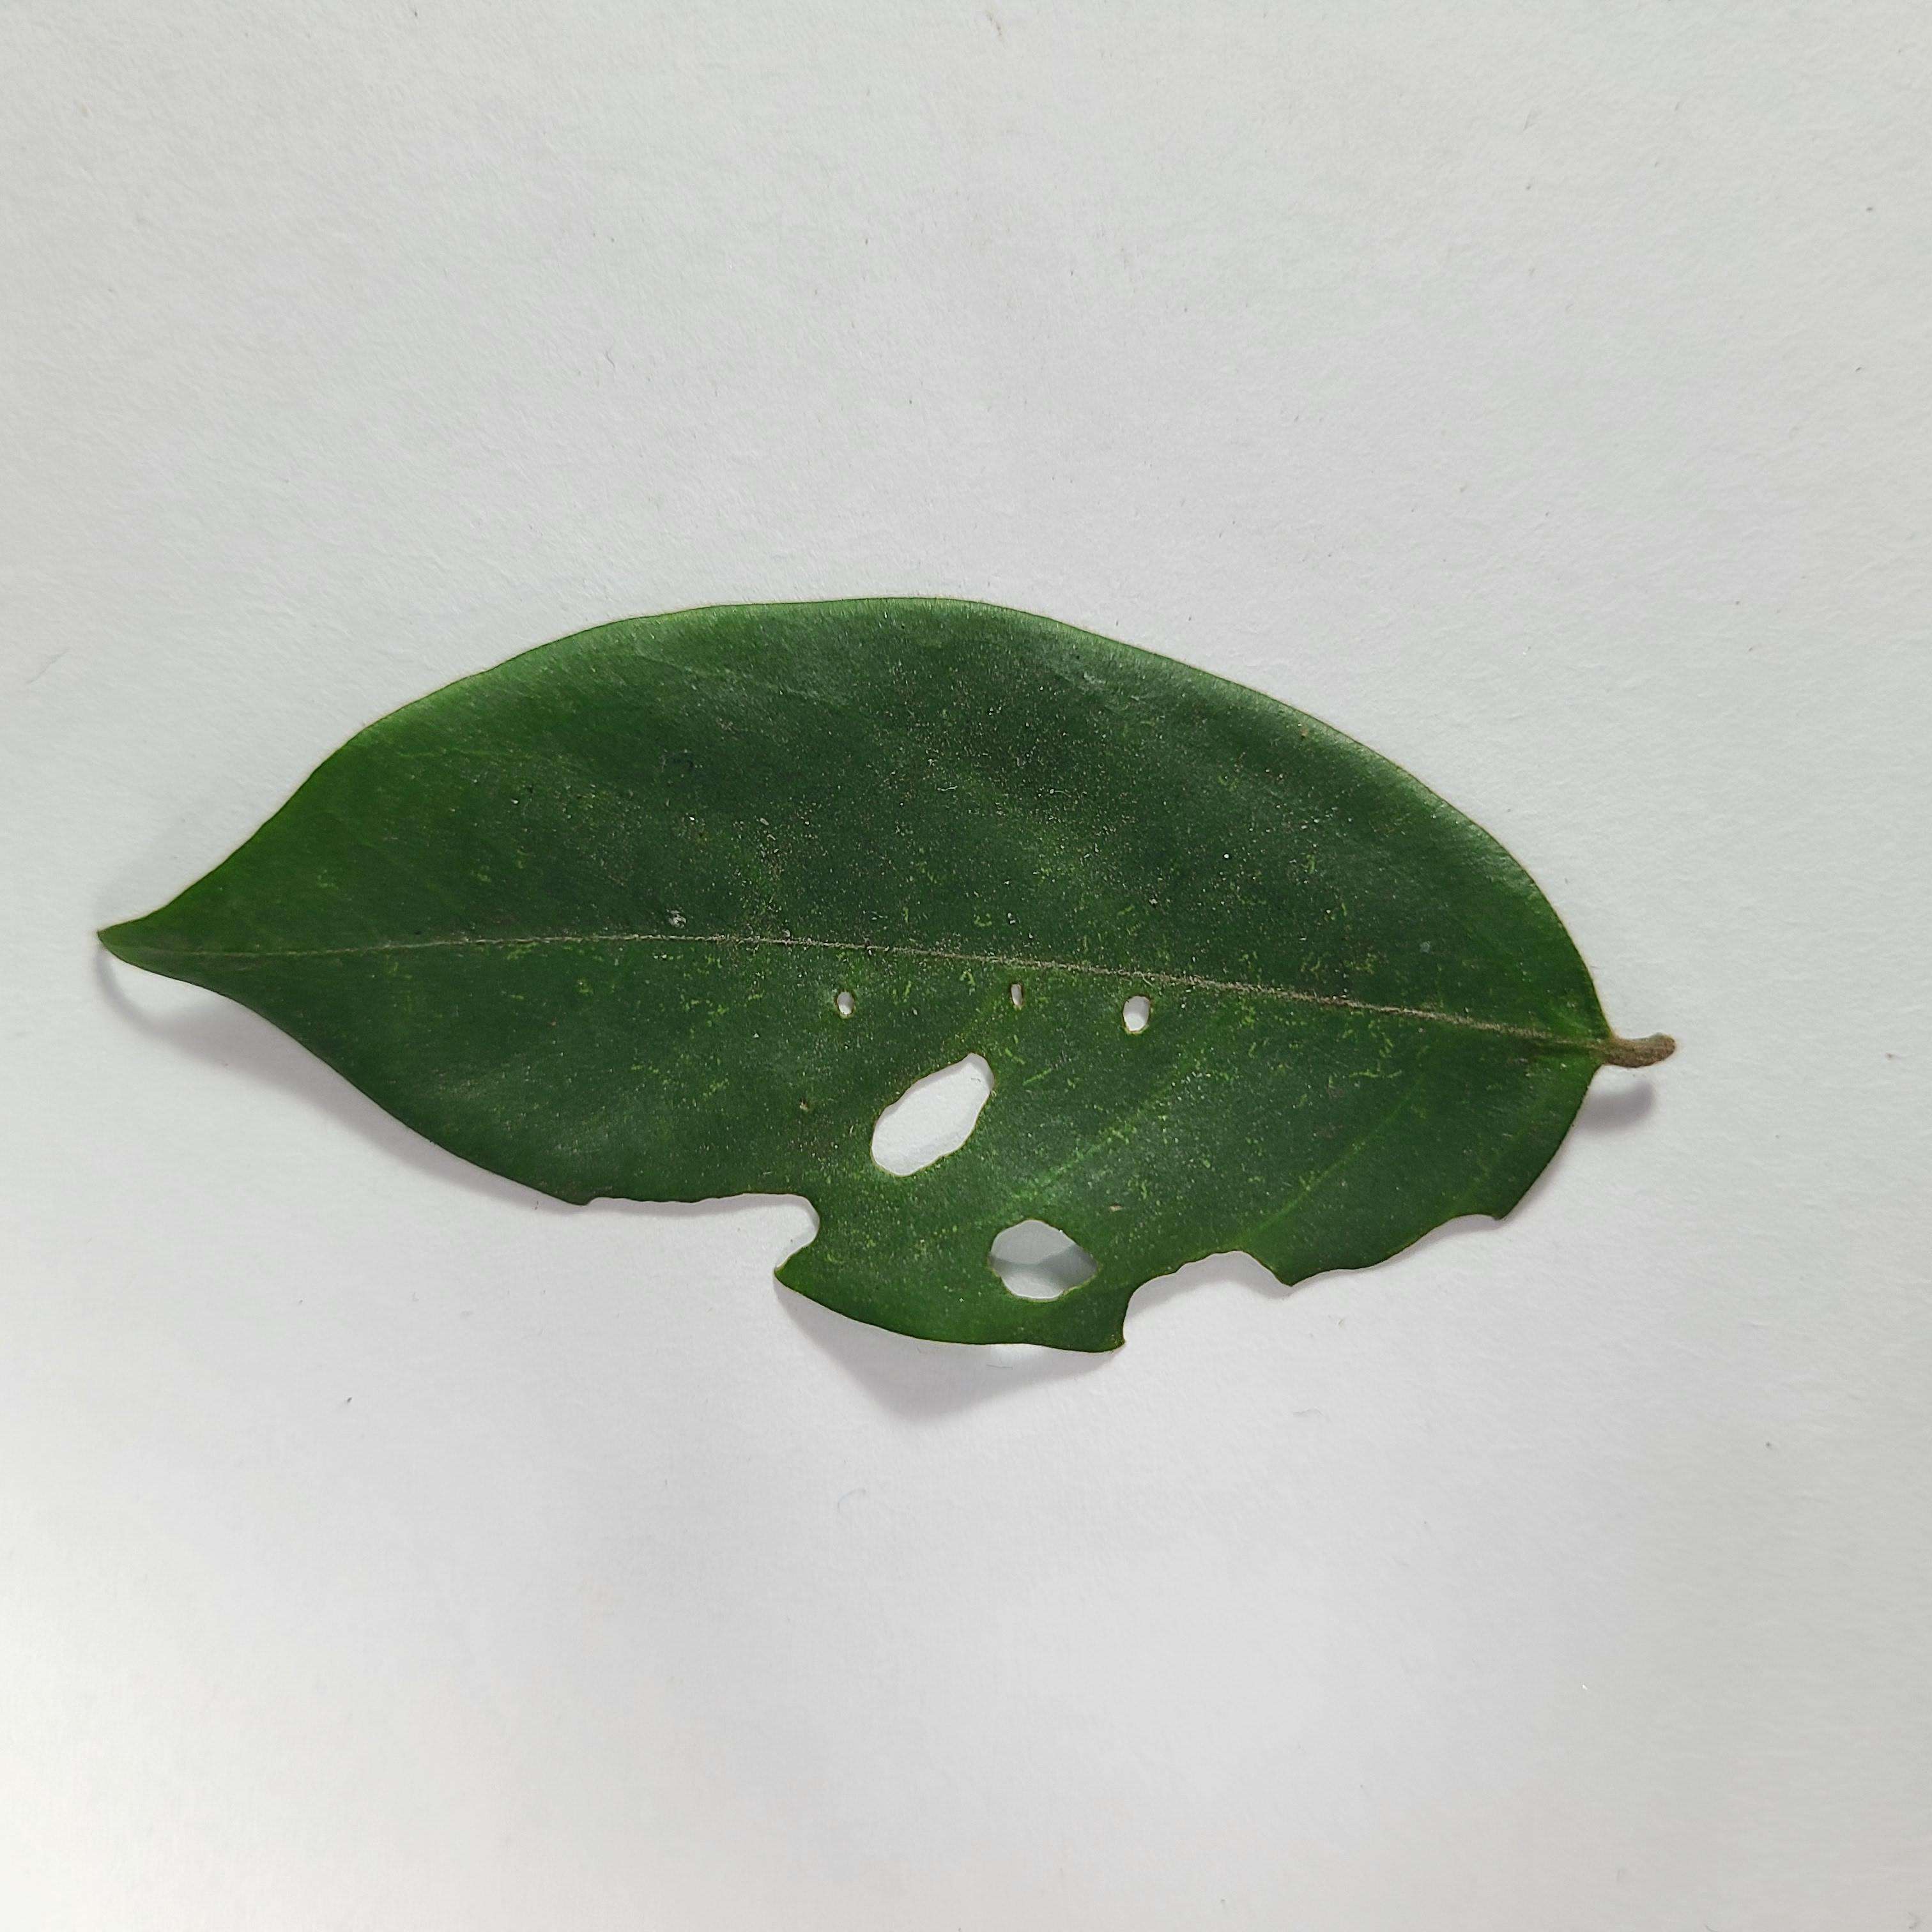
Label: Insect Hole leaves